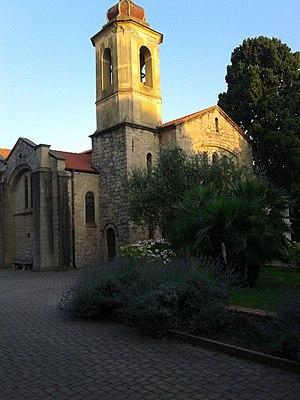
Vue latérale de l'Eglise Anglicane
L'église anglicane de Bordighera est un ancien lieu de culte anglican situé via Regina Vittoria à Bordighera, dans la province d'Imperia, en Ligurie. L'édifice, ainsi que Villa Rosa, font partie des biens protégés par la Surintendance pour les biens architecturaux et les paysages de la Ligurie.